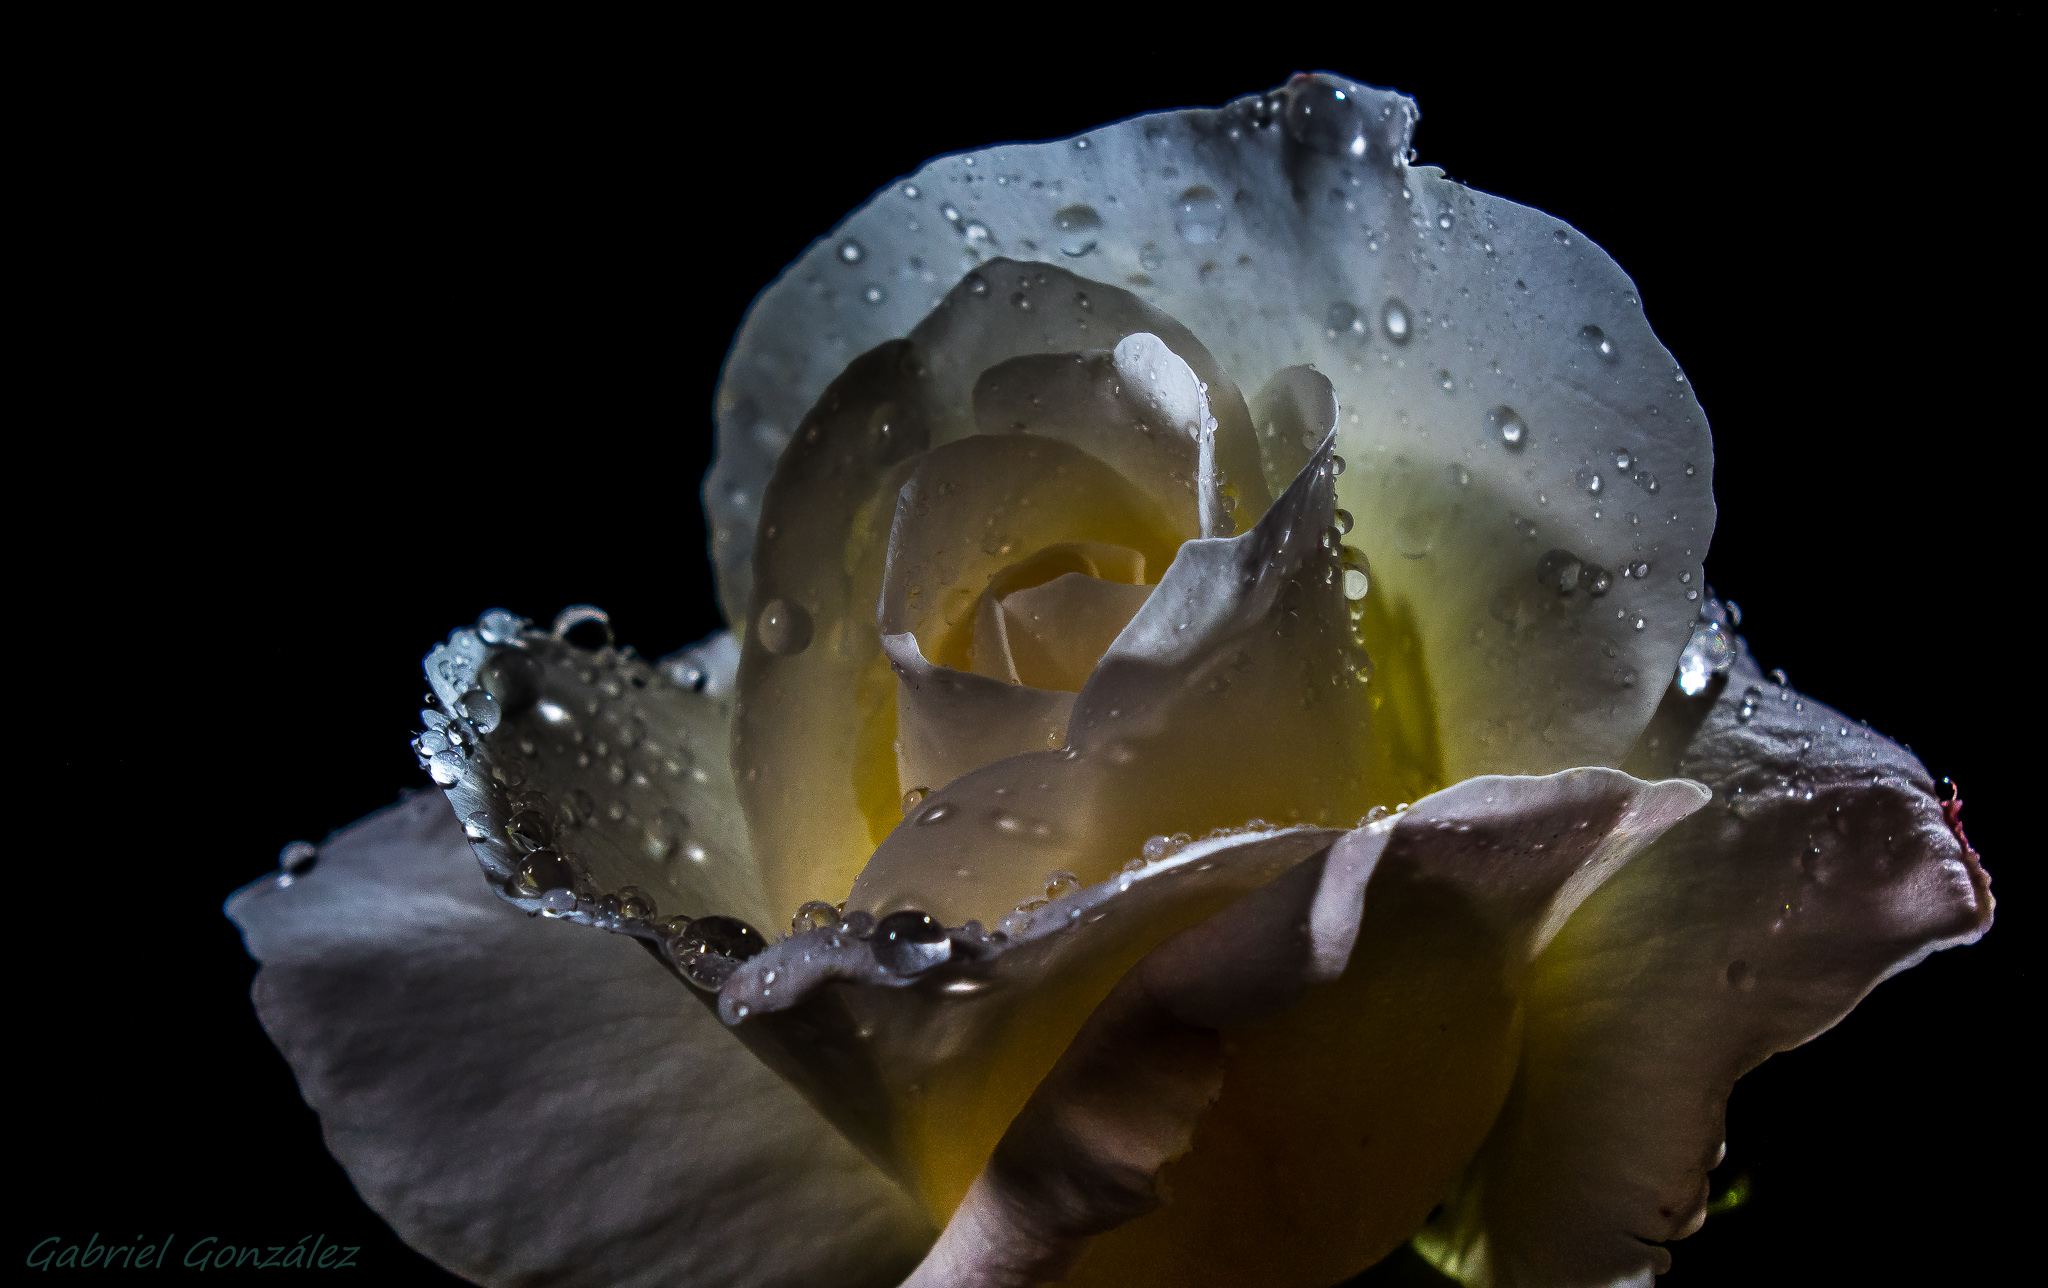
nature, blossom, dew, plant, photography, leaf, flower, petal, rose, macro, yellow, flora, flowers, close up, naturaleza, flores, ggl1, gaby1, xovesphoto, sonyrx10, rx10, gphoto, xelodegalicia, macro photography, gabrielcoru a, flowering plant, rose family, plant stem, land plant